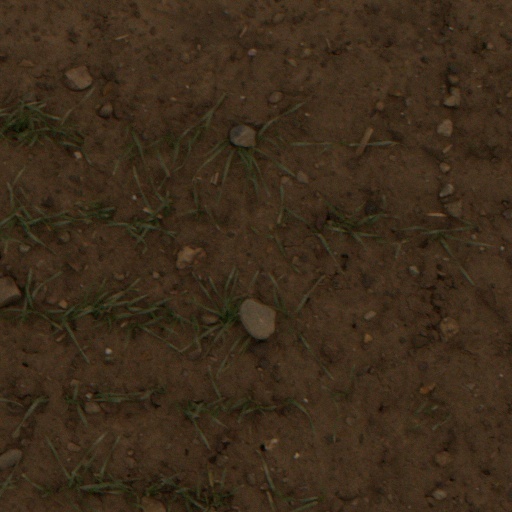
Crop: wheat